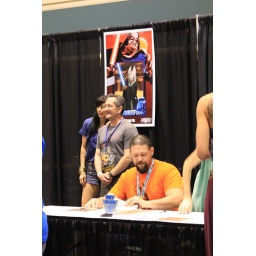
I have no clue who this person was....but the guys in the orange t-shirts are convention staff.